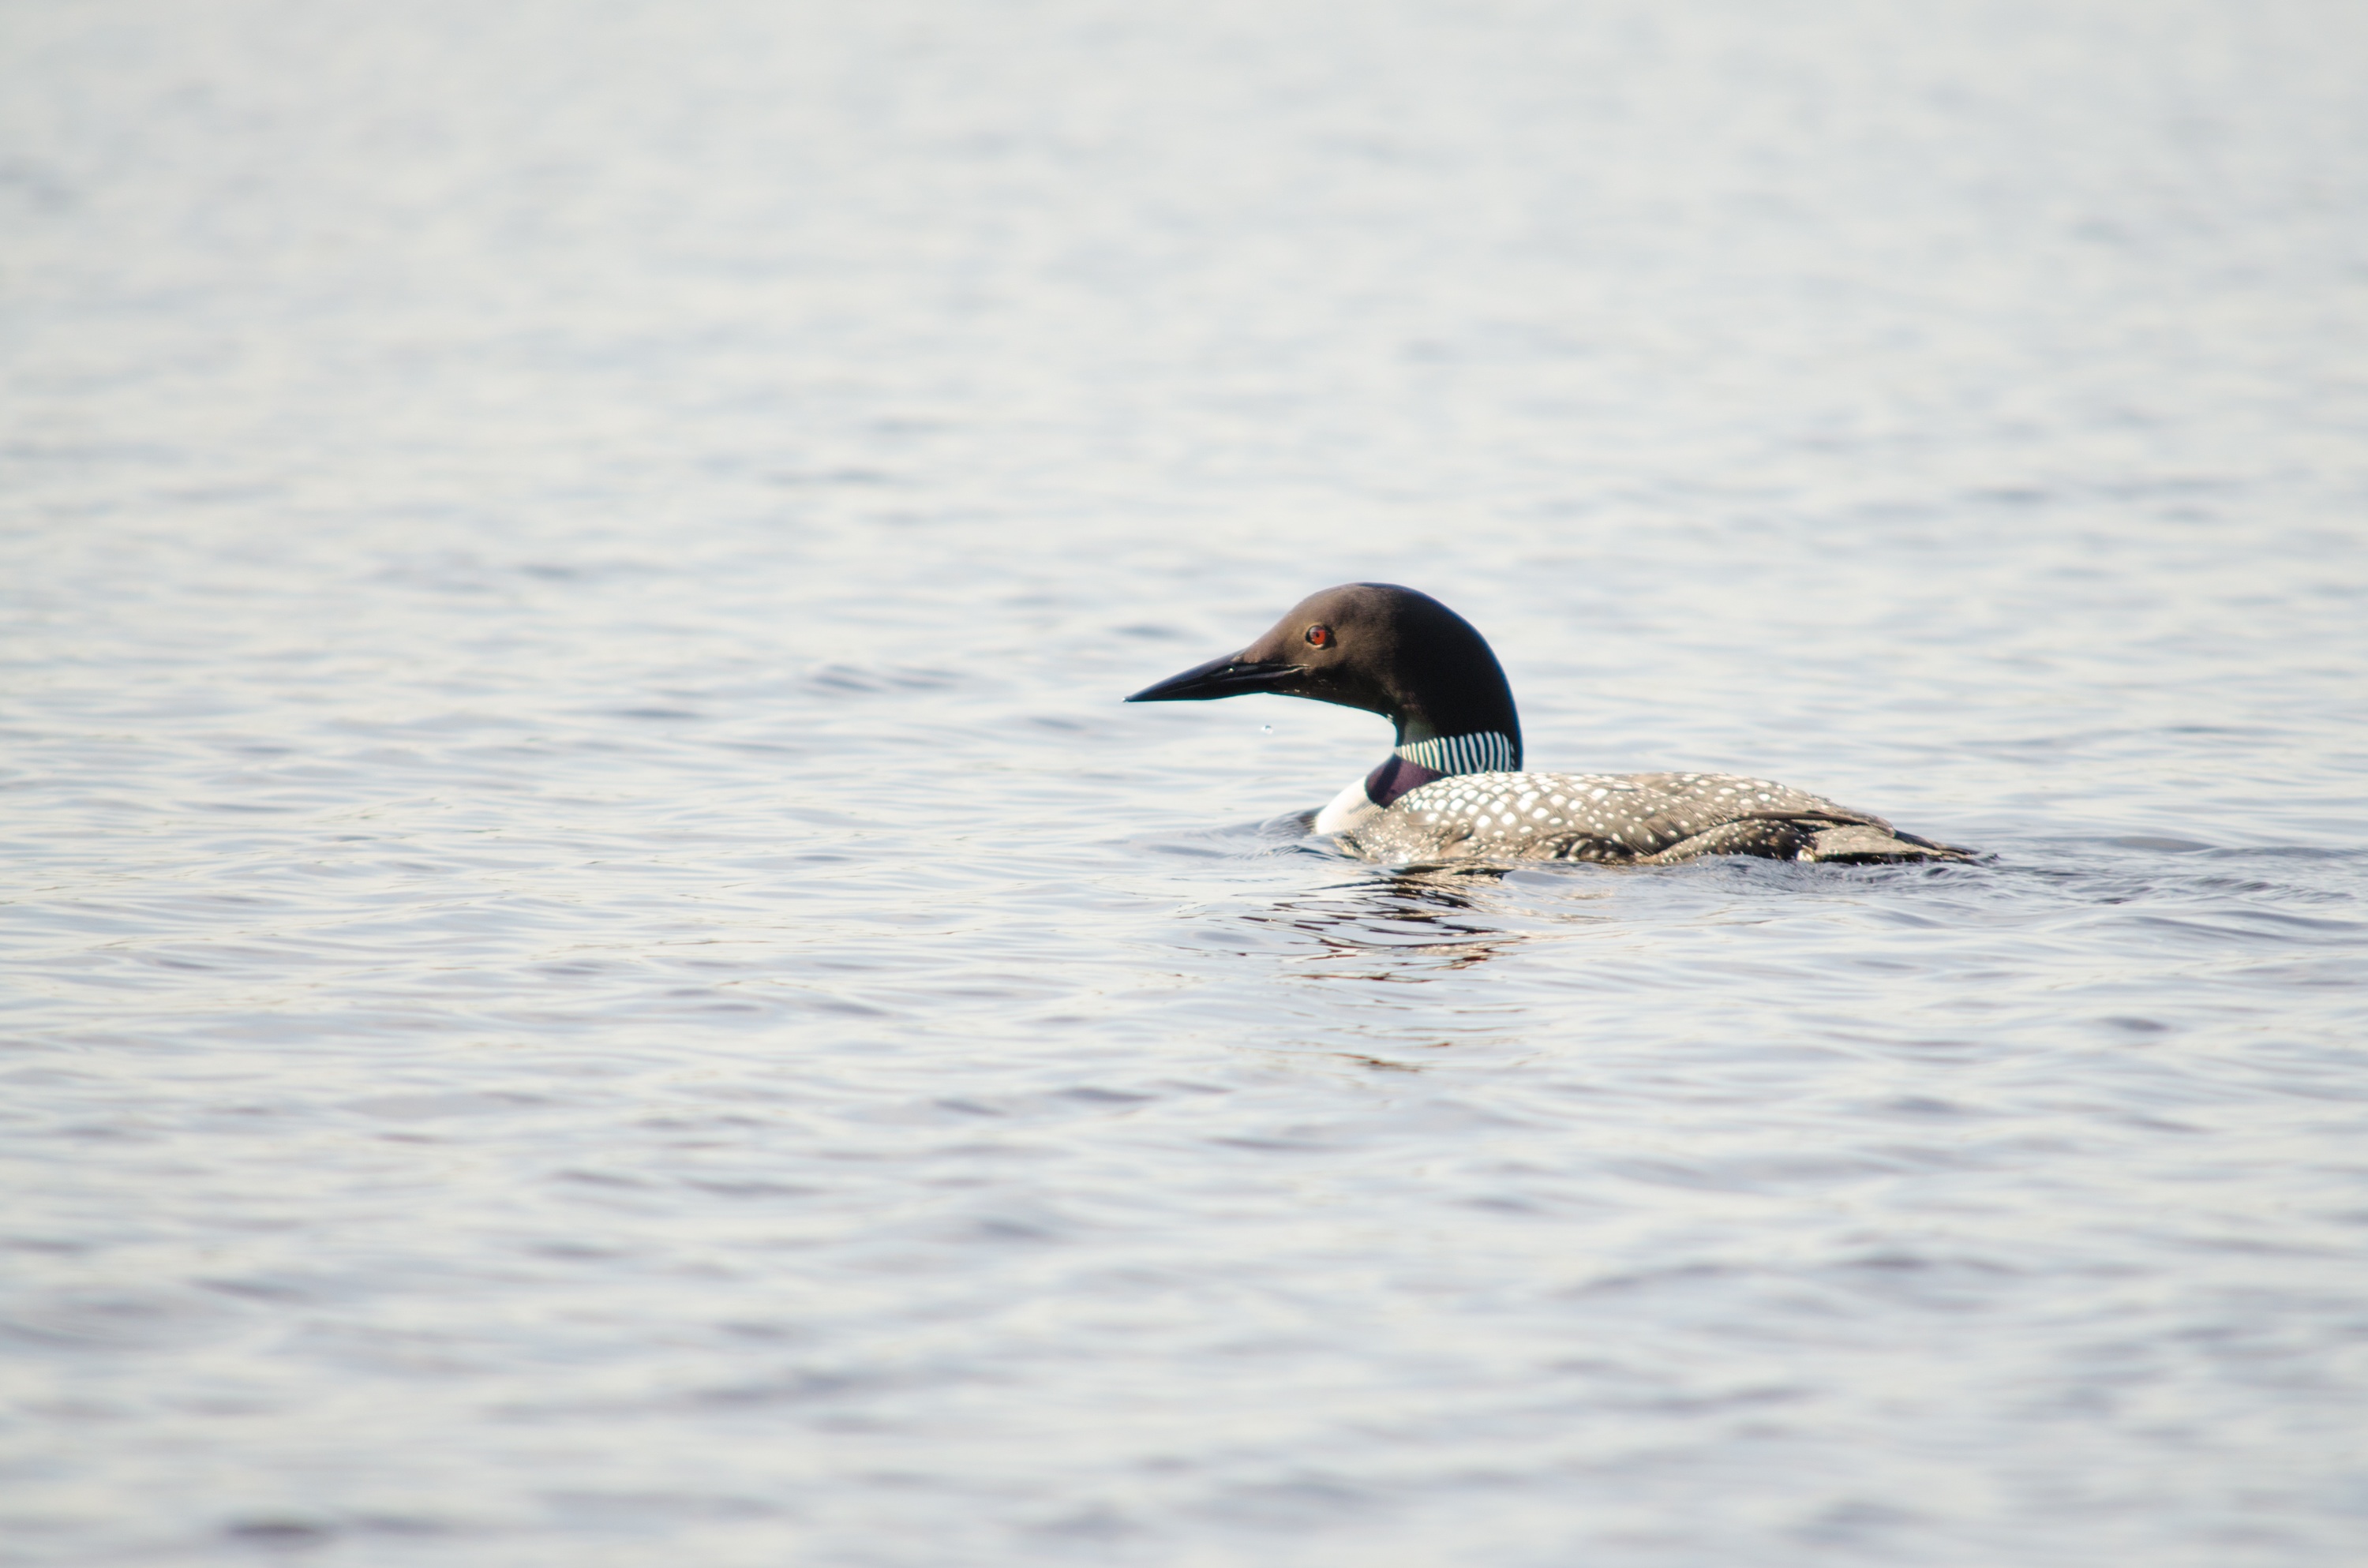
sea, water, bird, wing, wildlife, beak, fauna, duck, vertebrate, waterfowl, water bird, mallard, mergus, ducks geese and swans, seaduck